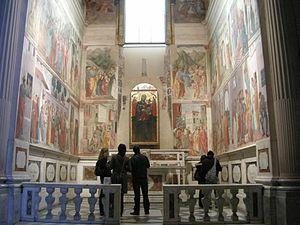
La chapelle Brancacci se situe à l'extrémité du transept droit de l'église Santa Maria del Carmine de Florence. Elle a été fondée en 1386 par le riche drapier Piero di Piuvichese Brancacci pour honorer l'apôtre Pierre, son saint patron.